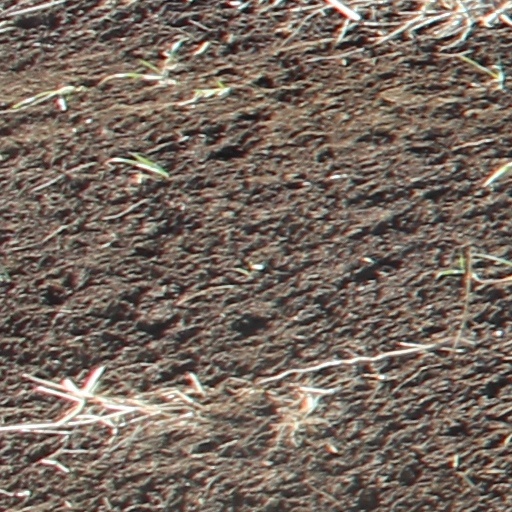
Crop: wheat